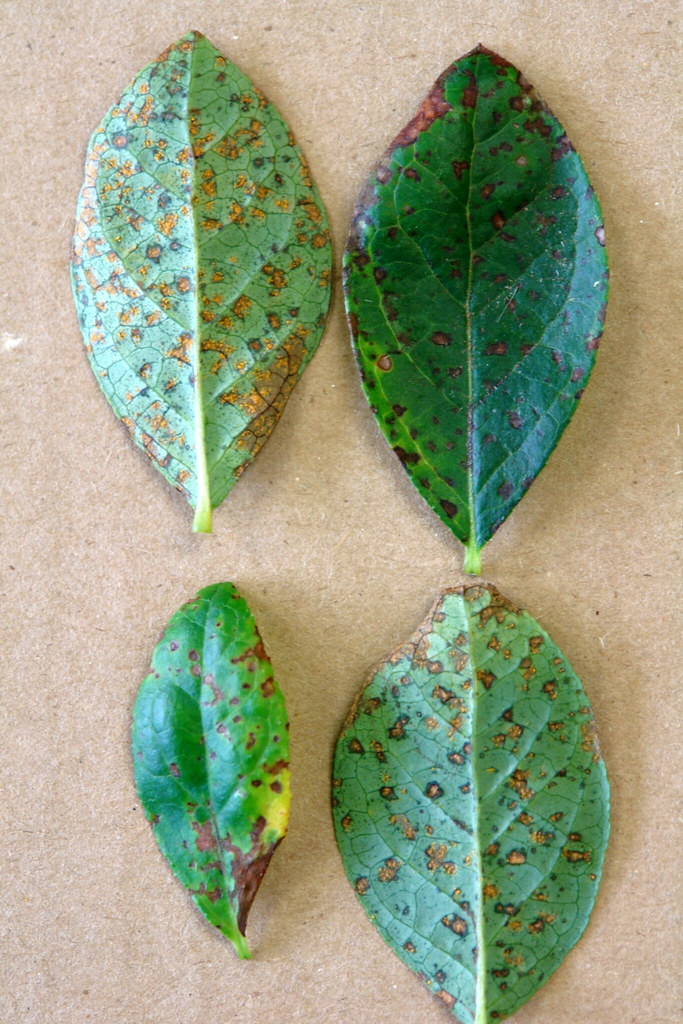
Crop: blueberry
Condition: rust